Mokissos

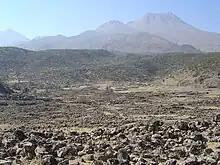
Mokissos with Mount Hasan

Mokissos or Mokisos or Mokison (Μωκισόν) was a town of ancient Cappadocia. The Romans called the city Mocisus or Mocissus, and Mocisum, and after the city was rebuilt by the Byzantine Emperor Justinian (527-565), it was renamed Justinianopolis (Ἰουστινιανούπολις). Justinian made Mocisus the capital of the province of Cappadocia Tertia, and elevated its bishopric to the rank of ecclesiastical metropolis, with an eparchia that stretched south of the Halys River, the longest river of Asia Minor. The name Justinianopolis was retained until the end of Byzantine rule. Stephanus of Byzantium calls the town Moukissos (Μούκισσος). In the "Synecdemus", the name appears as Rhegemoukisos (Ῥεγεμουκισός) and Rhegekoukisos (Ῥεγεκουκισός), the latter evidently an error.